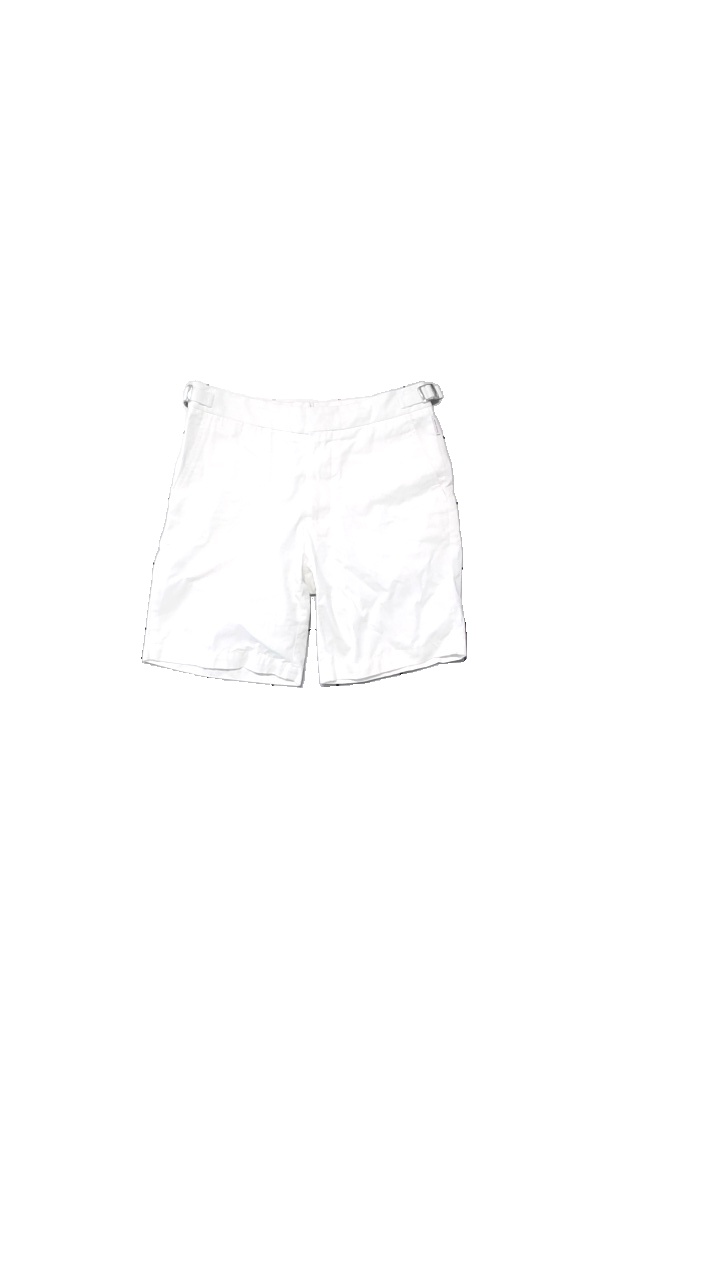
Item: Shorts (Ladies)
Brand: Orlebar Brown
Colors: White
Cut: Regular
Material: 100% cotton
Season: Summer
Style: Denim
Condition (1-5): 3
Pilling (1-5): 4
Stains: Major
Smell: Minor
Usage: Export
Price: <50